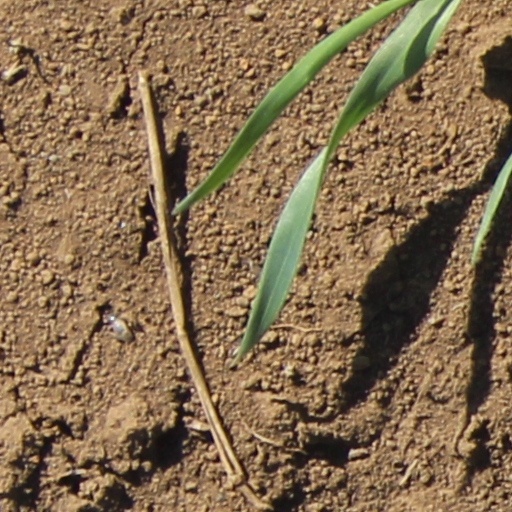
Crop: wheat